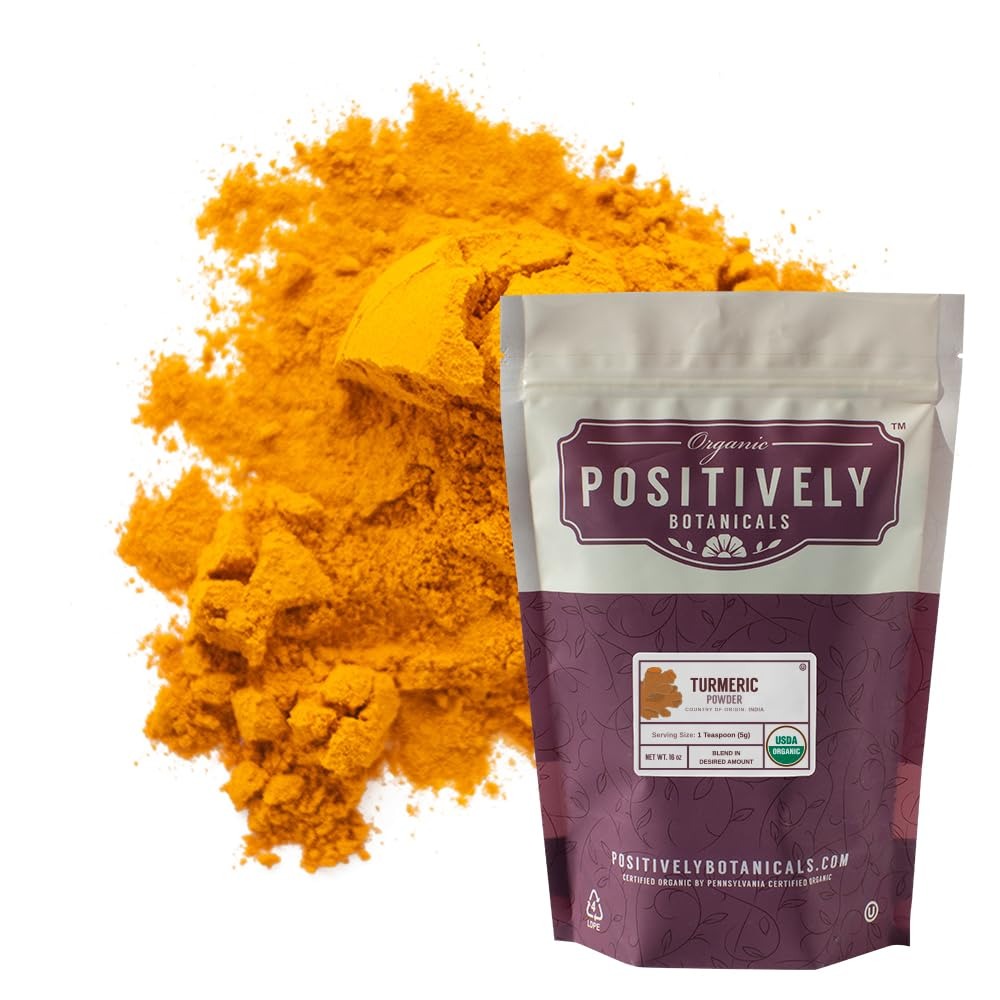
Item Name: Organic Positively Botanicals Company, Turmeric - Botanical Powder, 16 Ounce
Bullet Point: Blend in desired amount, recommended Serving Size 5g
Product Description: Turmeric, also commonly known as Curcumin, is one of the most easily identifiable spices due to its gorgeous yellow-gold coloration. Turmeric is widely used in middle eastern cuisine and grows predominantly in southeast Asia and Africa. Turmeric has a warming, spicy flavor and is similar to ginger (they are from the same plant family). Ground Turmeric powder is traditionally used for culinary needs like flavoring curries and sauces. We suggest adding this delicious spice to tea, with rice, roasted vegetables and other savory foods or blended into a smoothie!
Value: 16.0
Unit: Ounce

Price: 13.99